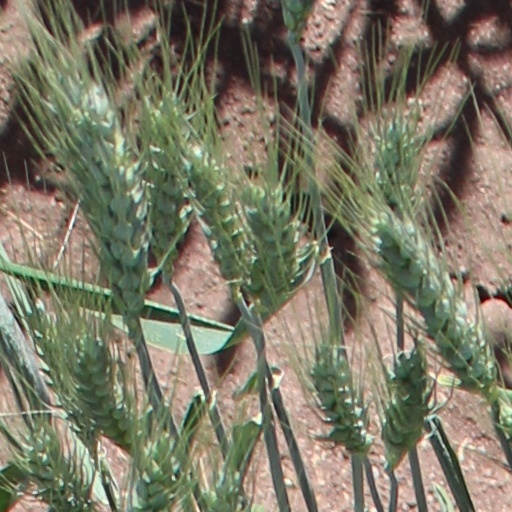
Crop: wheat